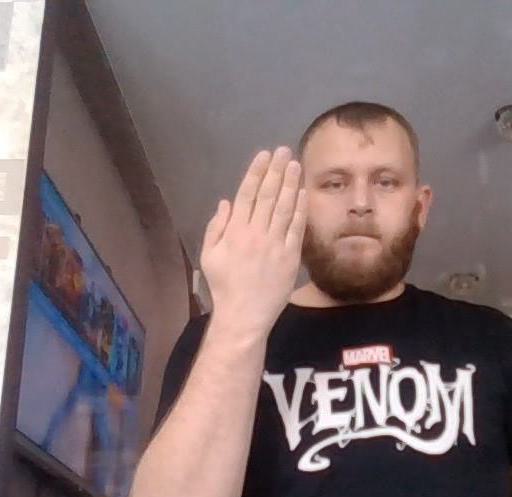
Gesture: stop_inverted